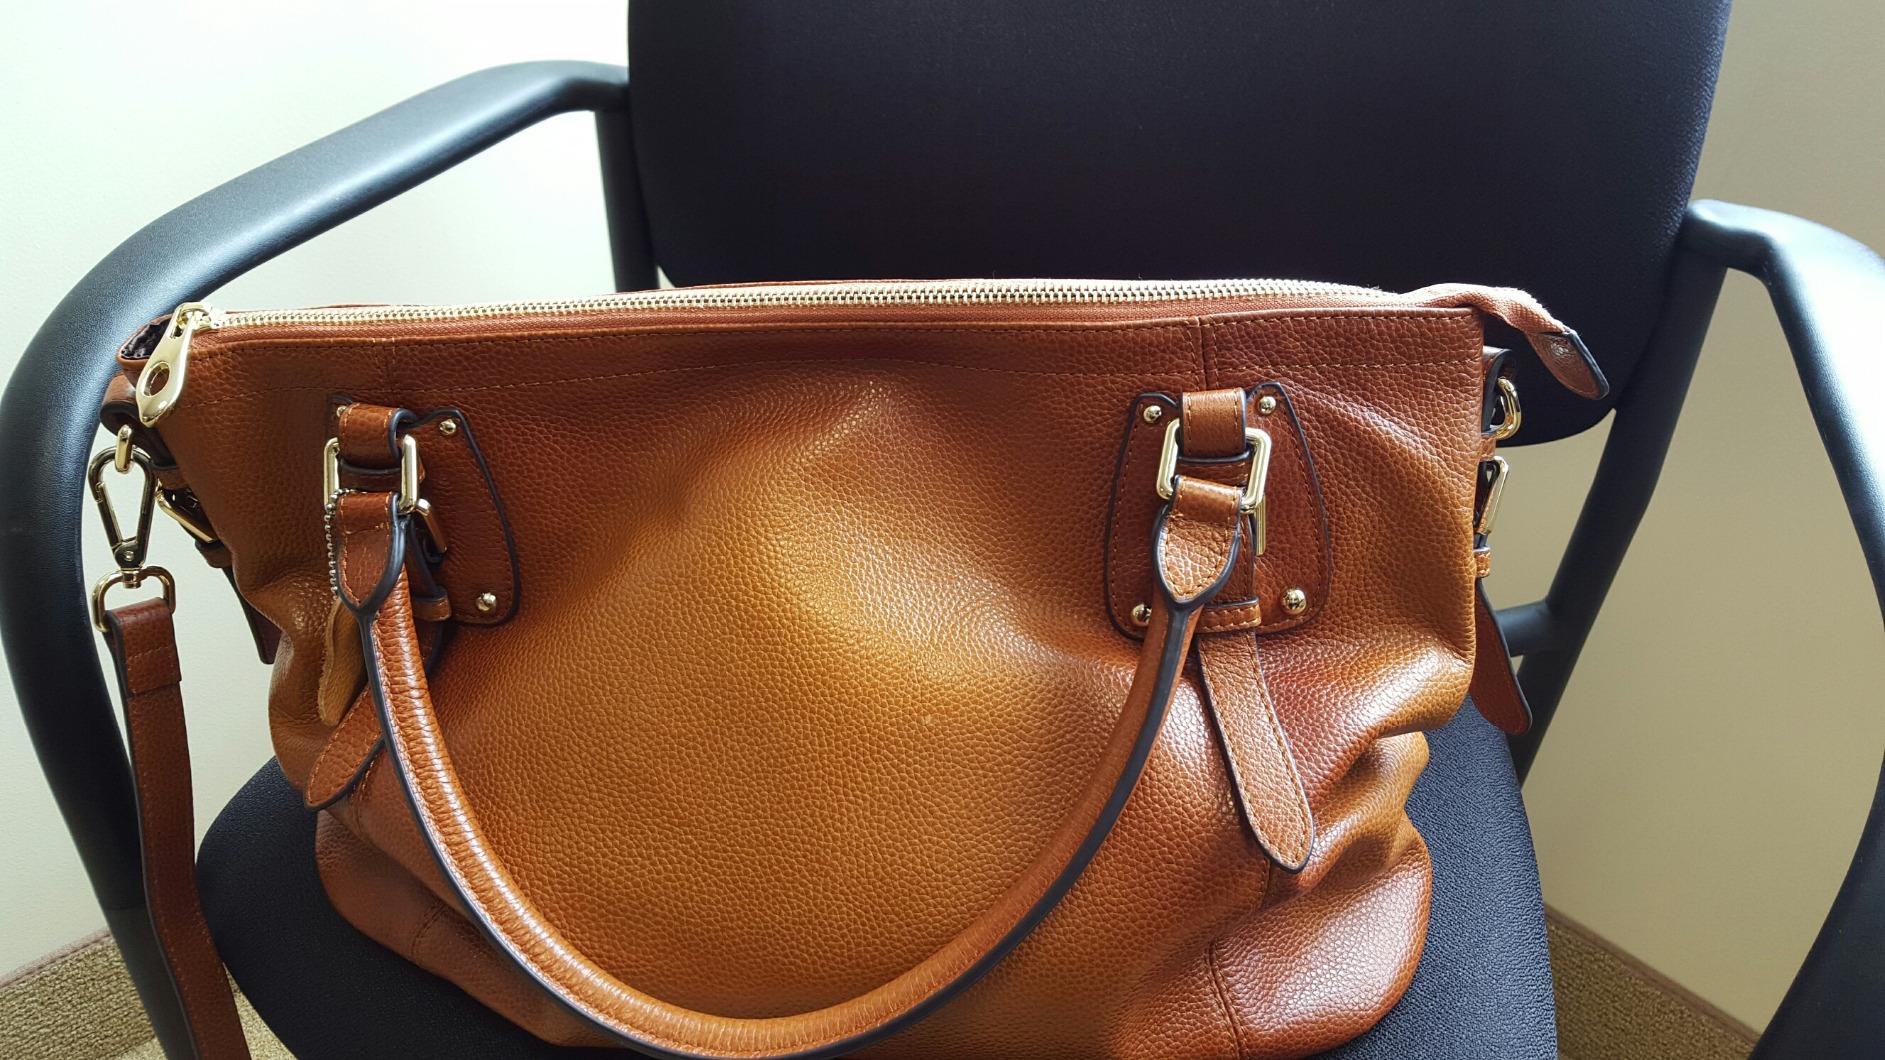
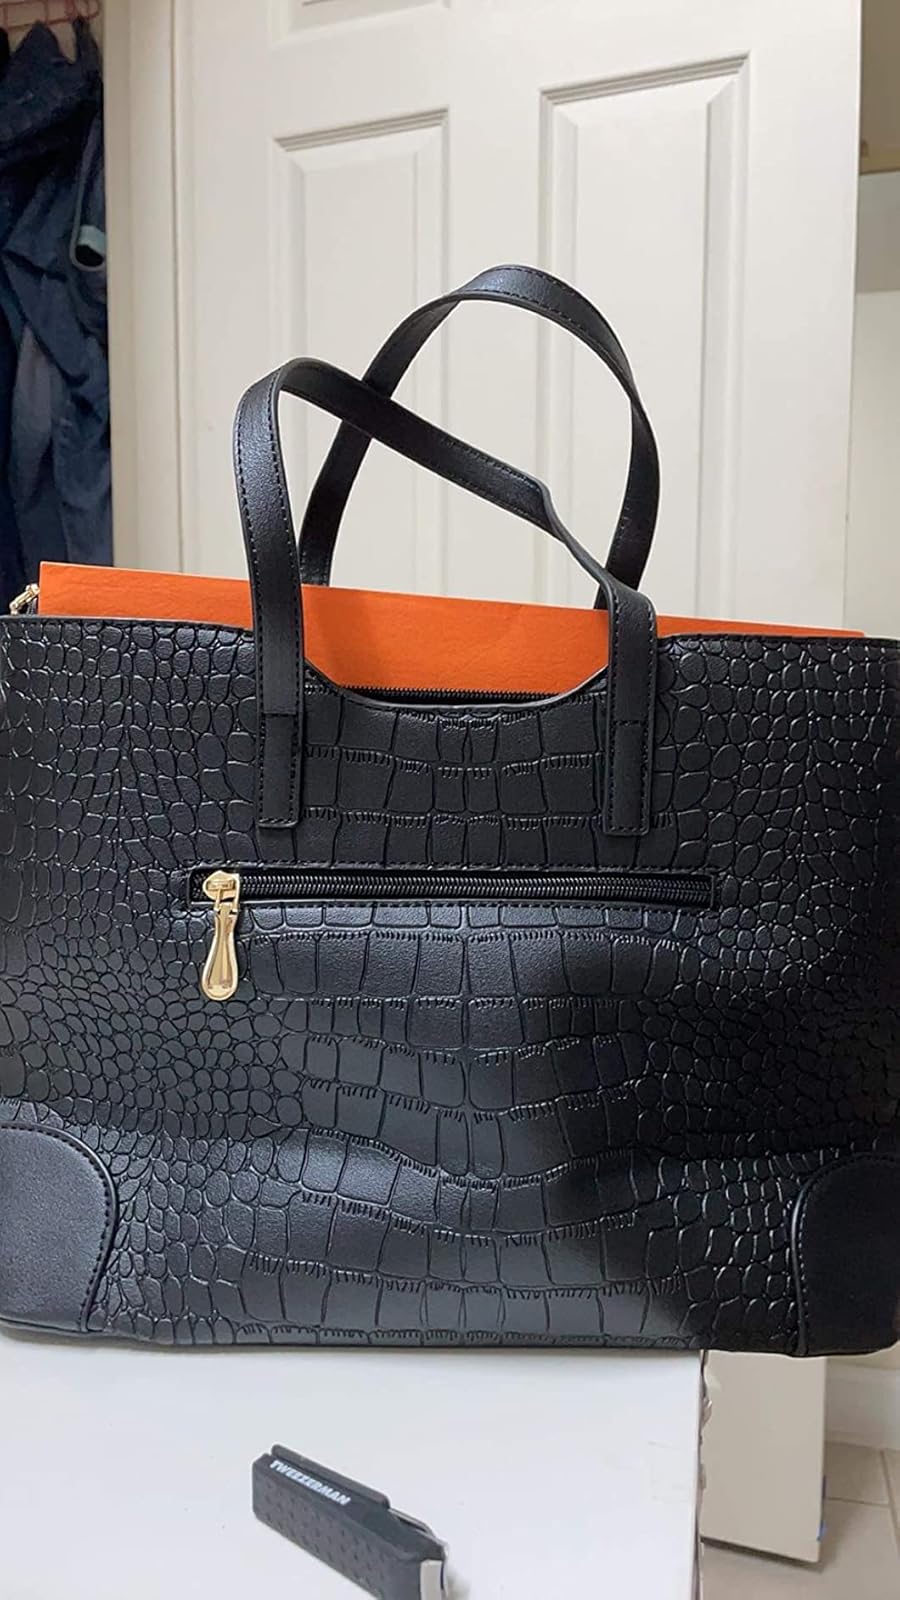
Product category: accessories_handbag
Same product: no